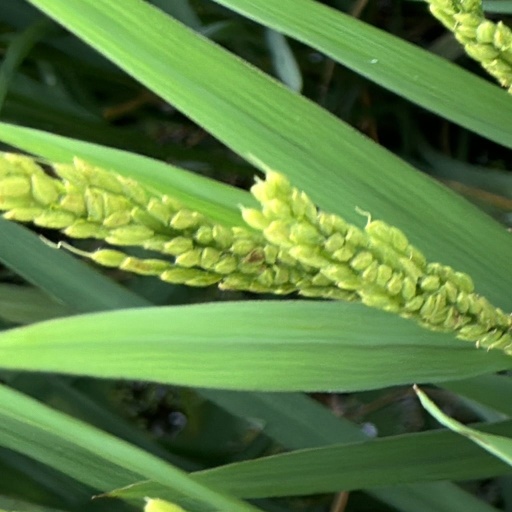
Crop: rice